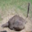
Label: bird